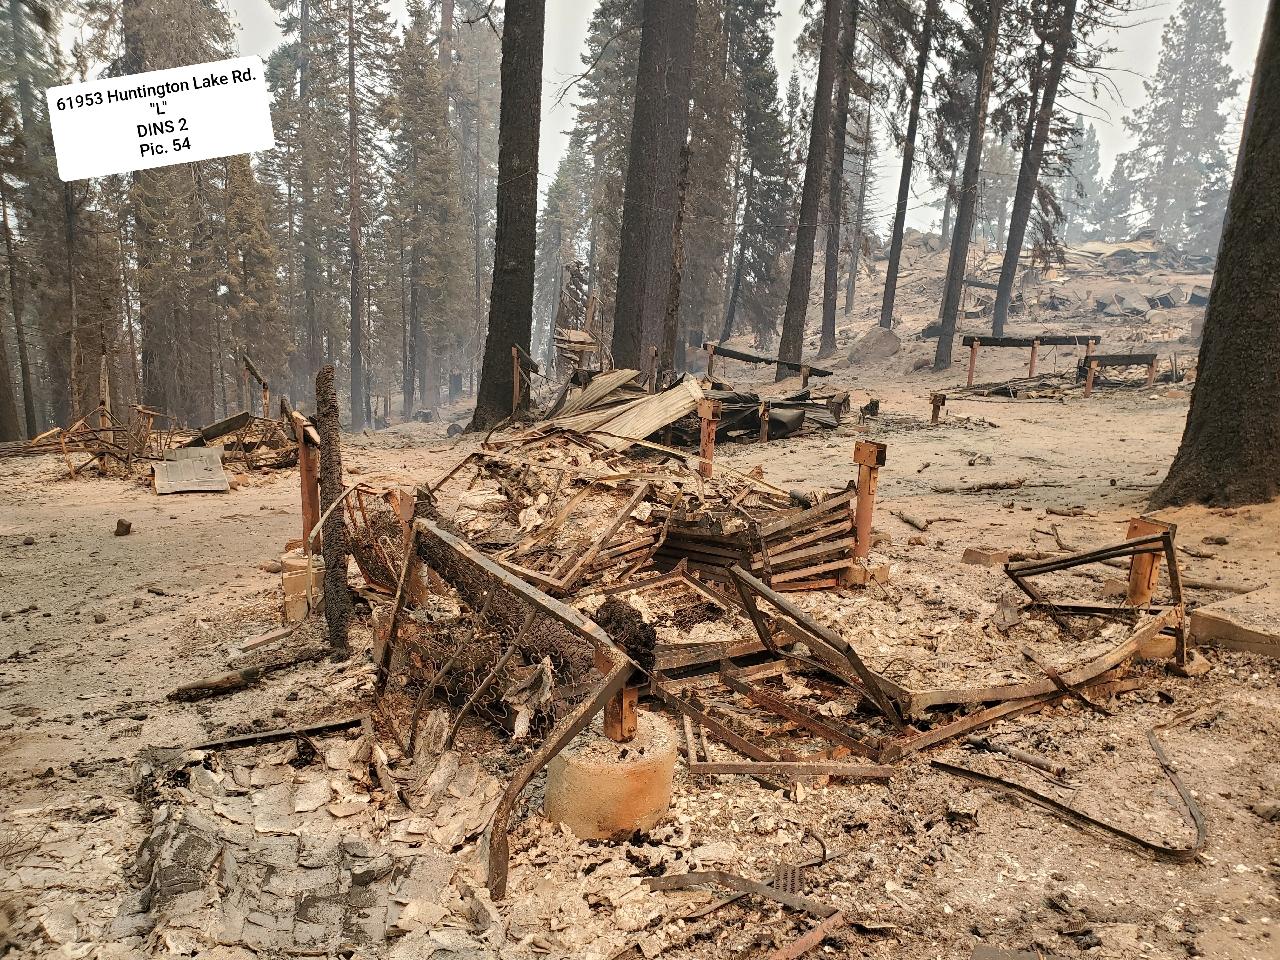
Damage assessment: destroyed